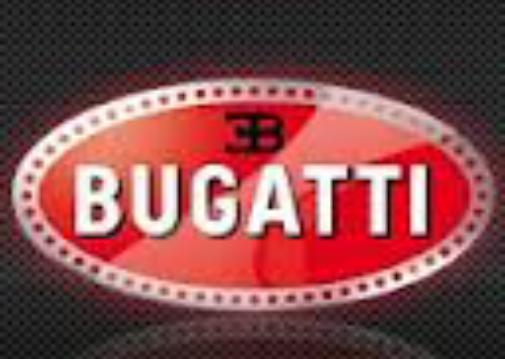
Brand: BUGATTI
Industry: Transportation